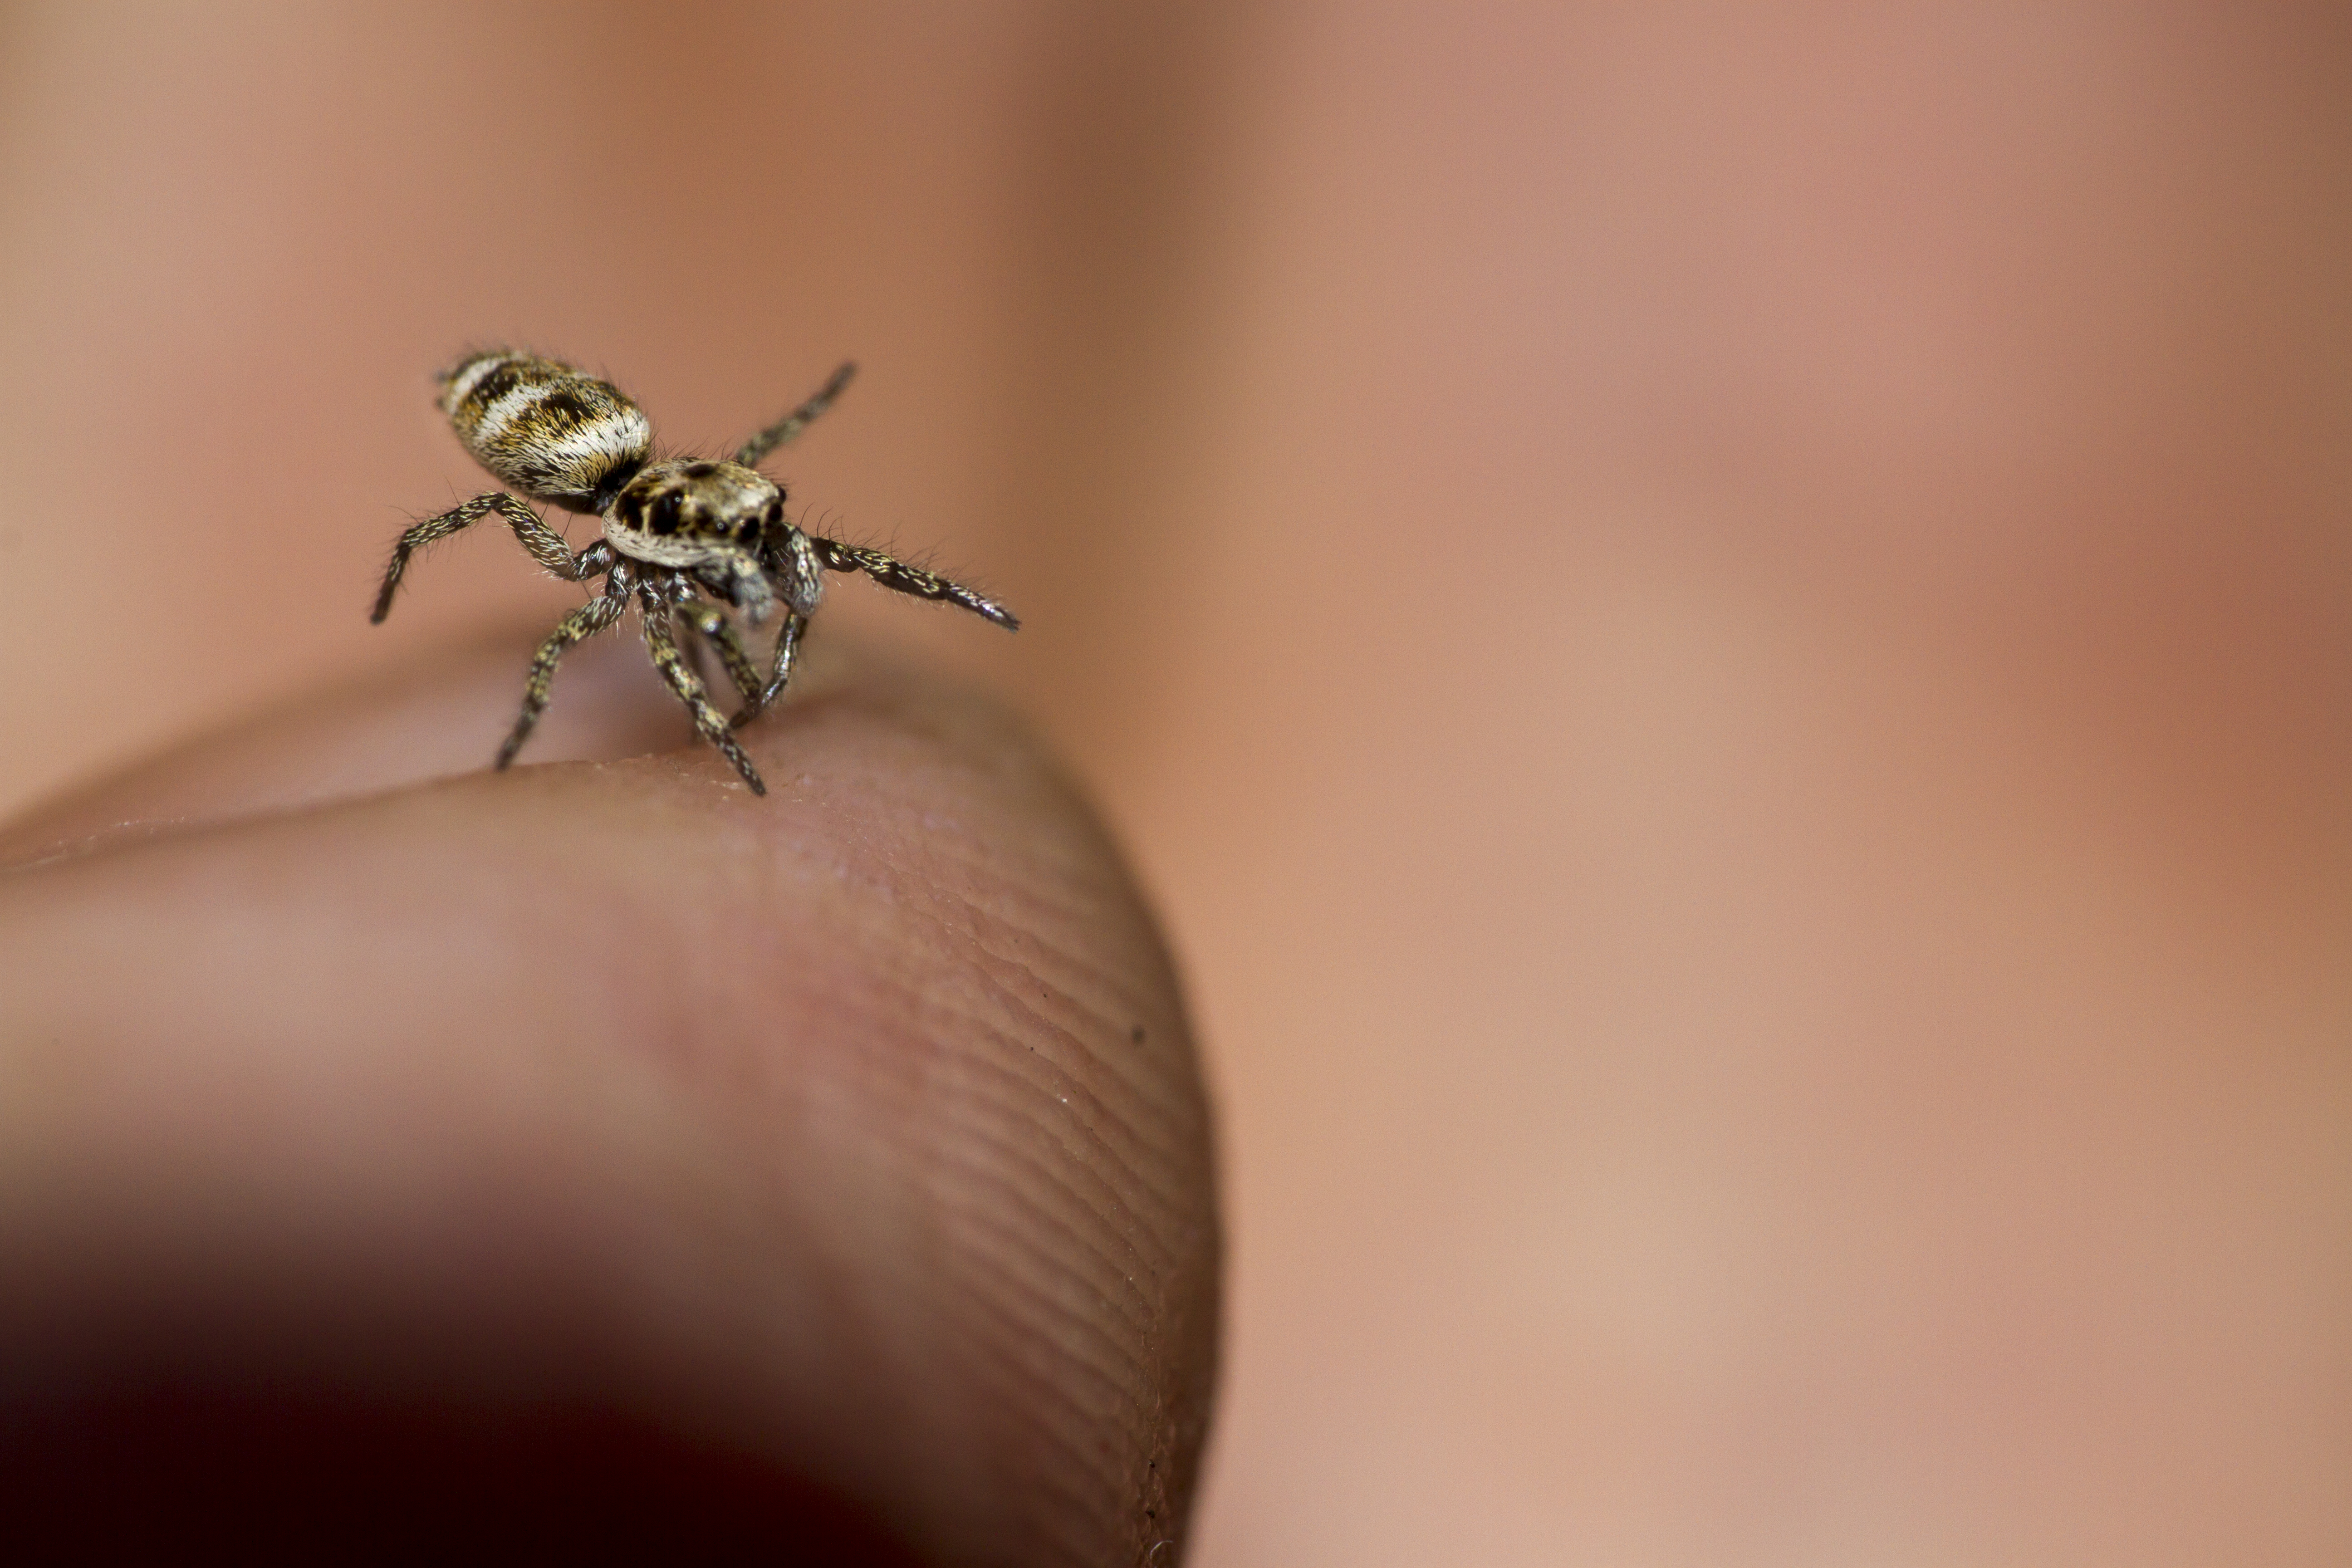
hand, photography, fly, insect, macro, fauna, invertebrate, close up, spider, outdoors, uk, canon7d, pest, nikkvalentine, peterborough, raynoxdcr250, 8diopter, zebraspider, macro photography, arthropod, evarchafalcata